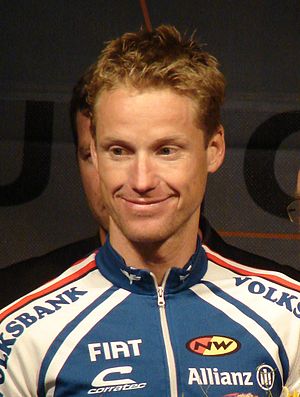
Gerrit Glomser
Gerrit Glomser er en østrigsk professionel cykelrytter. Han blev professionel i 1998.